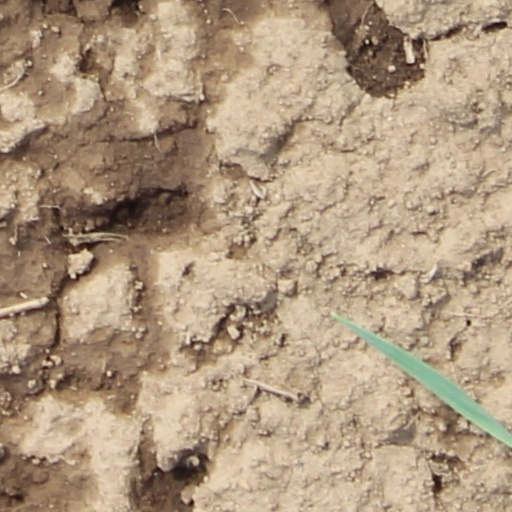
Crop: wheat